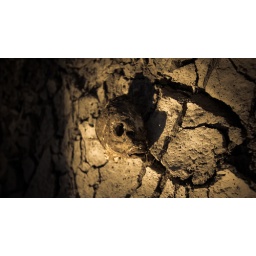
This was all the birds and the cyotes left of this fish lying on the dry creek bed in Malibu.